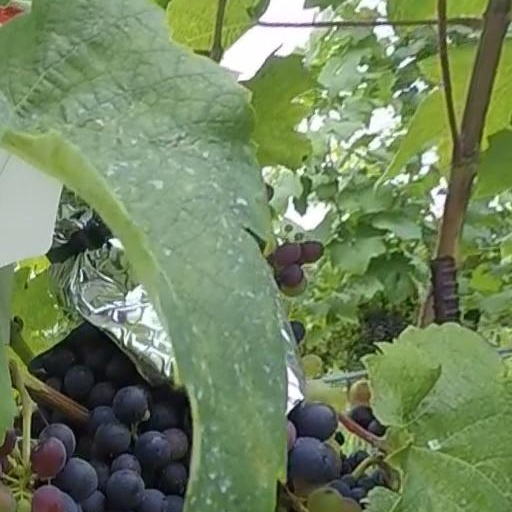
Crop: grape